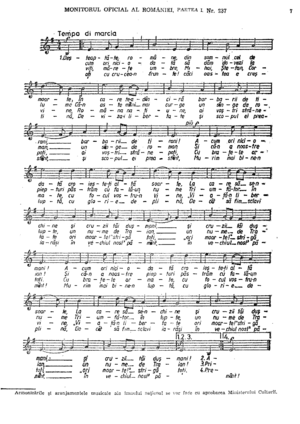
Deșteaptă-te, române! est l'hymne national de la Roumanie écrit par Andrei Mureșanu, poète de facture romantique, journaliste, traducteur, un véritable tribun de l'époque marquée par la Révolution de 1848. La musique a été choisie parmi plusieurs chansons par Gheorghe Ucenescu, chanteur et professeur de musique, disciple et collaborateur d'Anton Pann.